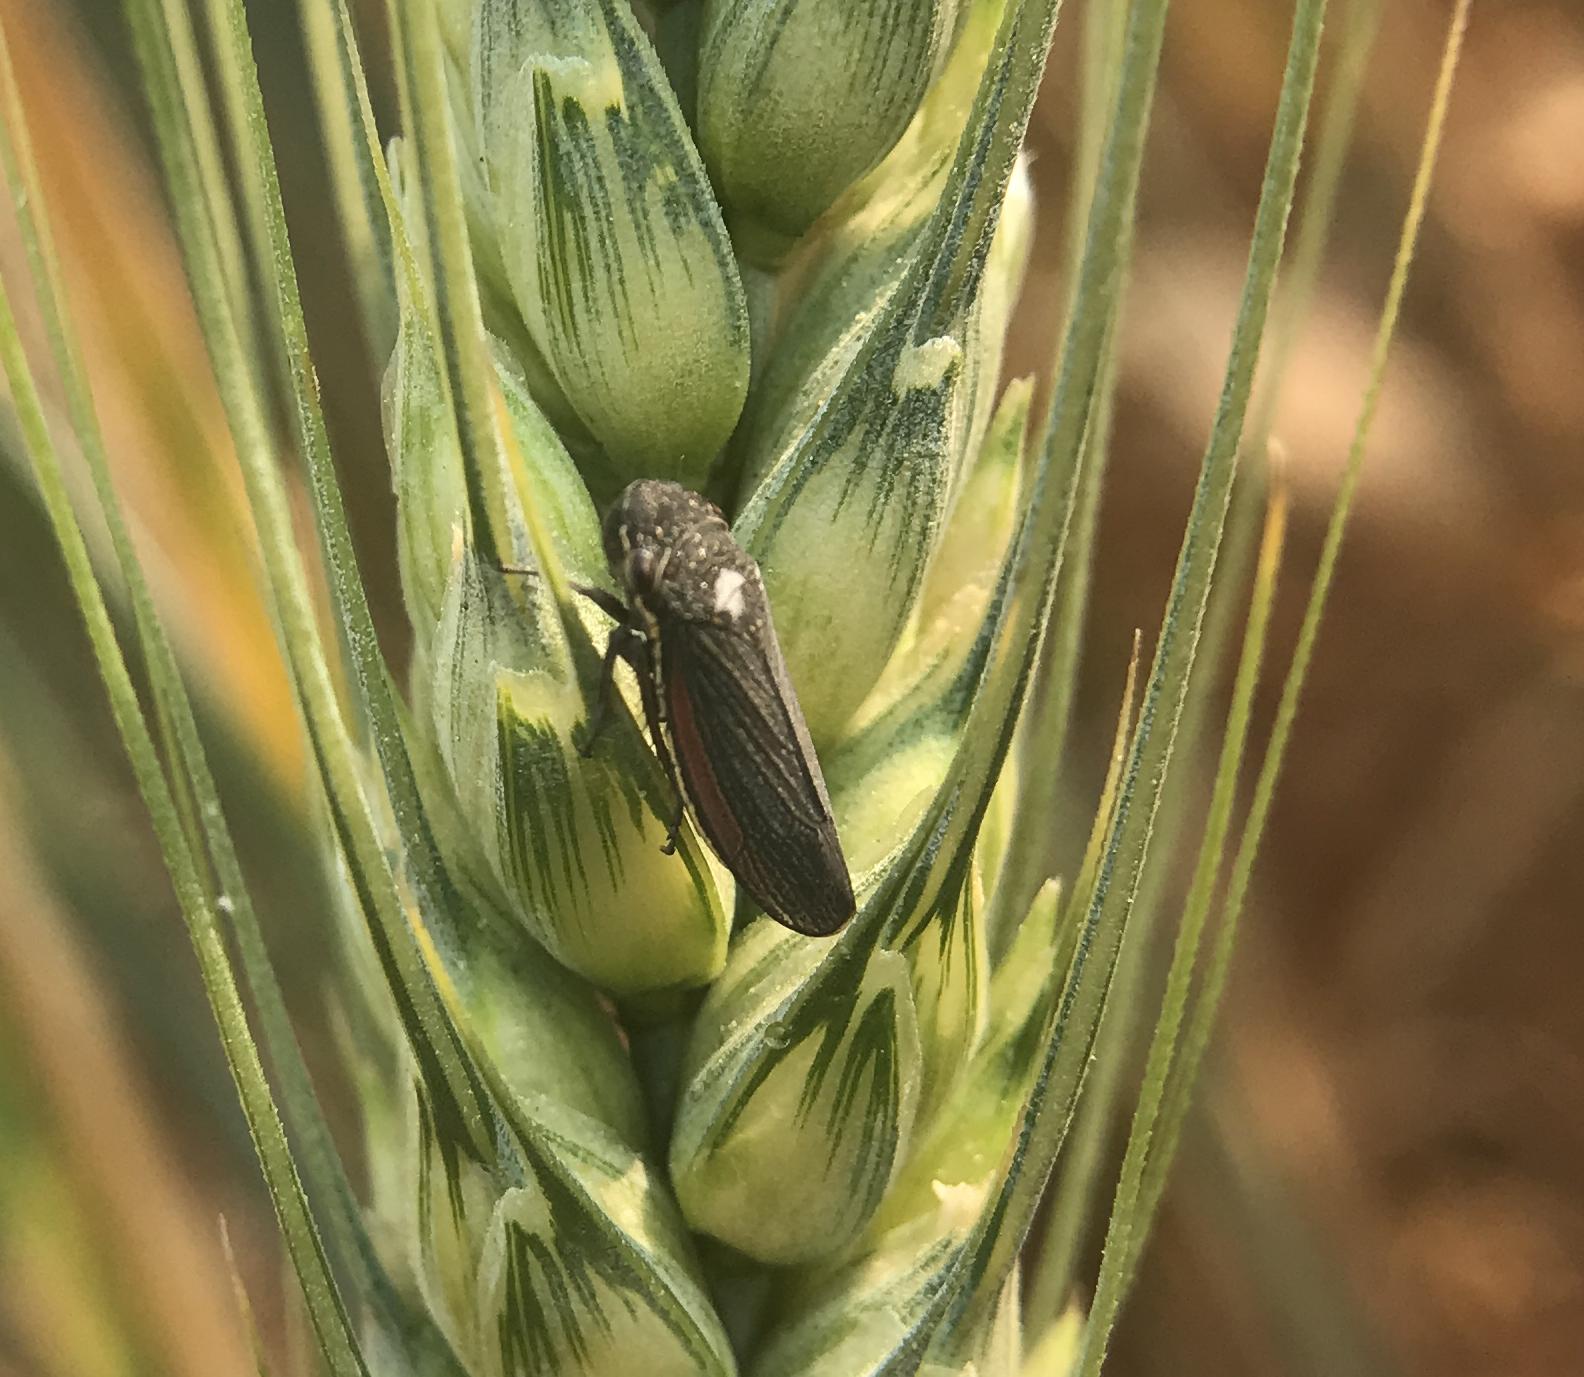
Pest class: occasional_pest